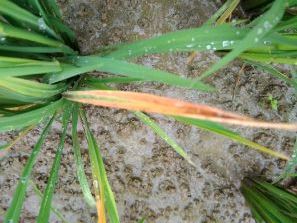
Disease: Tungro